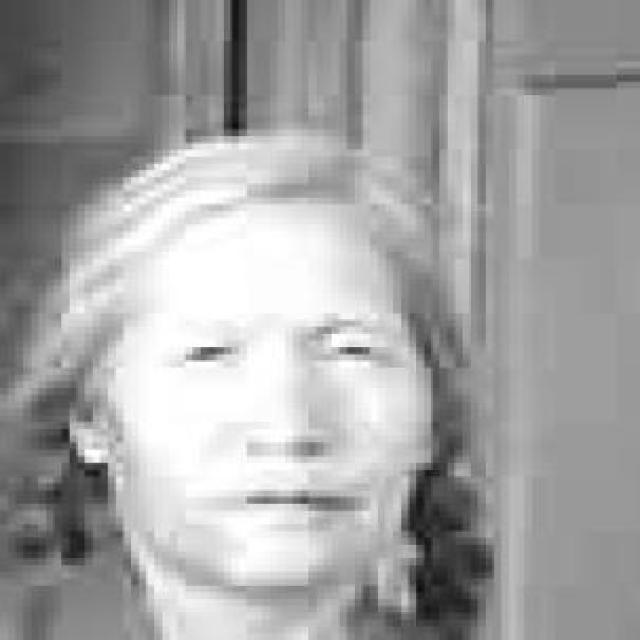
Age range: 45-64